Manoharam (2019 film)

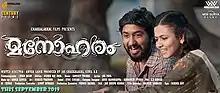
Theatrical release poster

Manoharam is a 2019 Indian Malayalam-language comedy-drama film directed by Anvar Sadik and produced by Jose Chakkalakal and A. K. Sunil . The film stars Vineeth Sreenivasan, Aparna Das, Basil Joseph, Deepak Parambol and Indrans. The music was composed by Sanjeev T and background score was done by Samuel Aby.